Hongxi Emperor

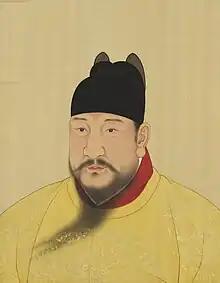
Portrait of the Hongxi Emperor in daily dress

By the end of 1424, officials who were redundant, incompetent, or too old were dismissed, while those who were successful were promoted. Censors were sent throughout the empire to investigate abuse of power and corruption, and to find capable individuals to fill vacant positions. On 18 October 1424, grand secretaries Yang Shiqi, Yang Rong, and Jin Youzi, along with Minister of Personnel, Jian Yi, were given the authority to confidentially report any misconduct by other officials to the emperor. At the end of the year, Xia Yuanji was also granted this privilege. Some corrupt officials maintained their positions, for example, Liu Quan, the chief censor.